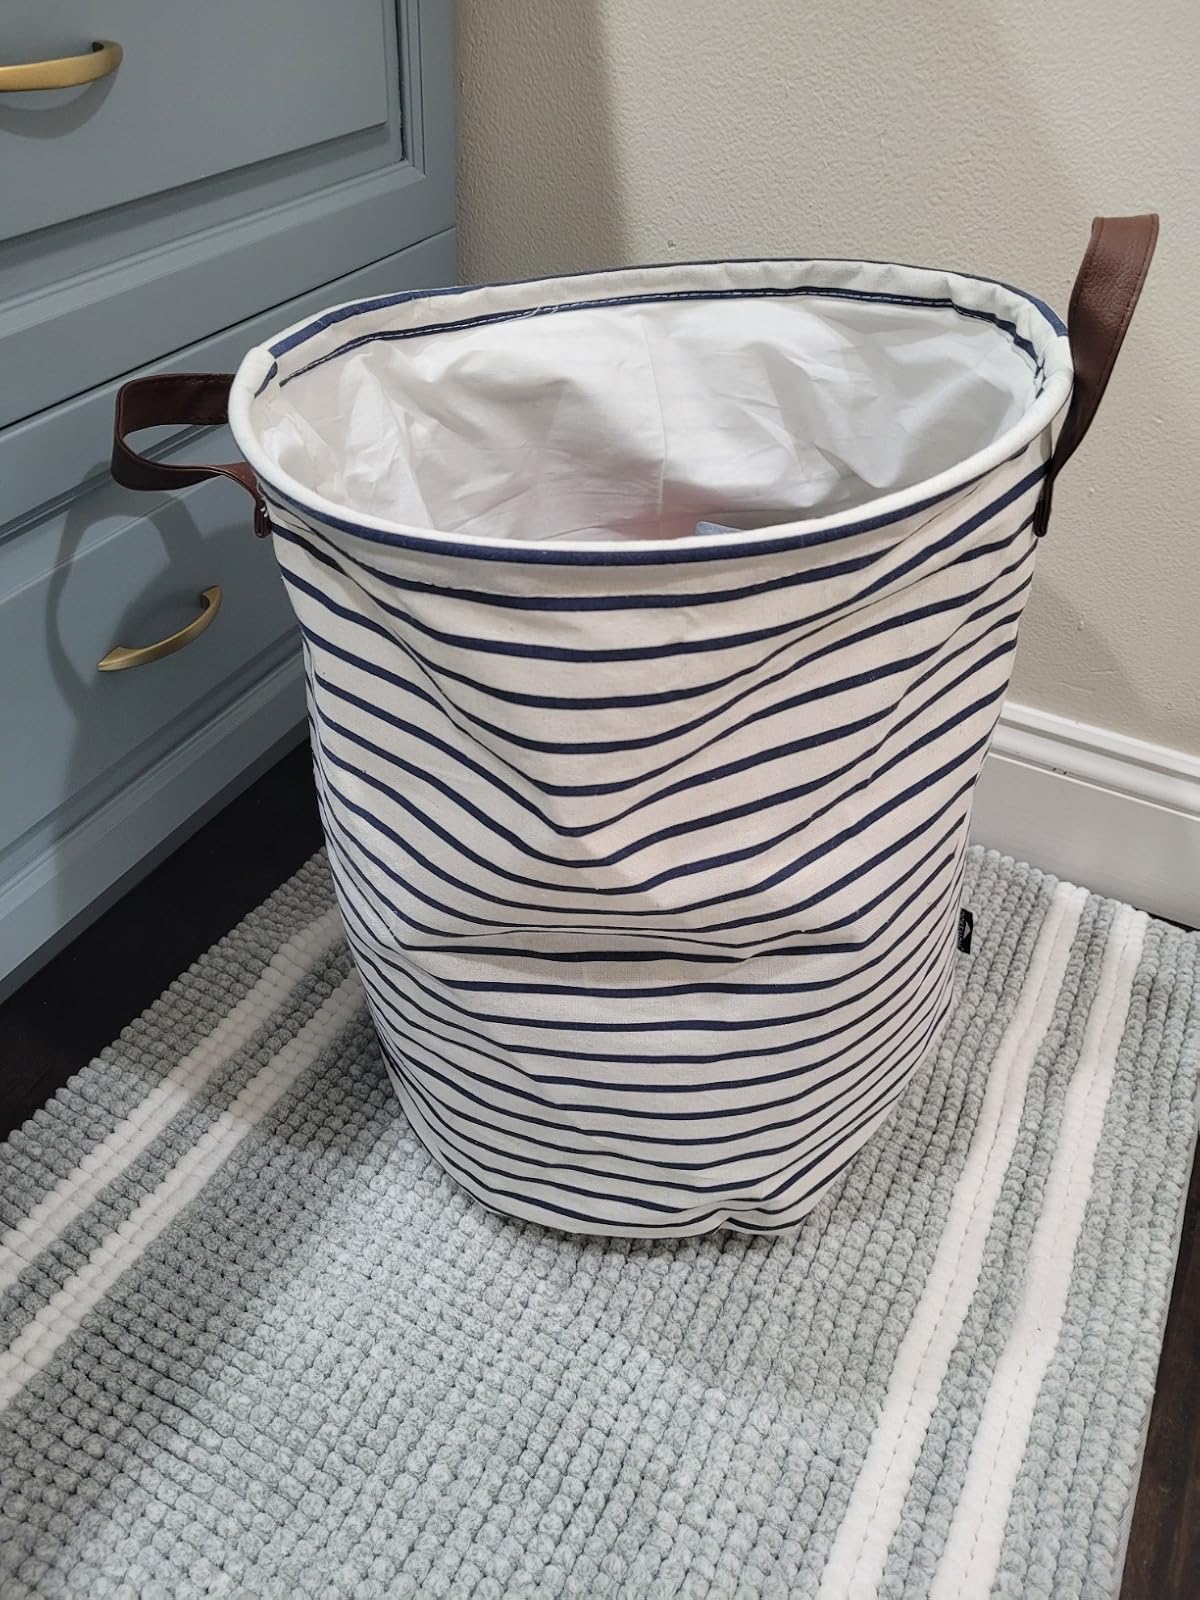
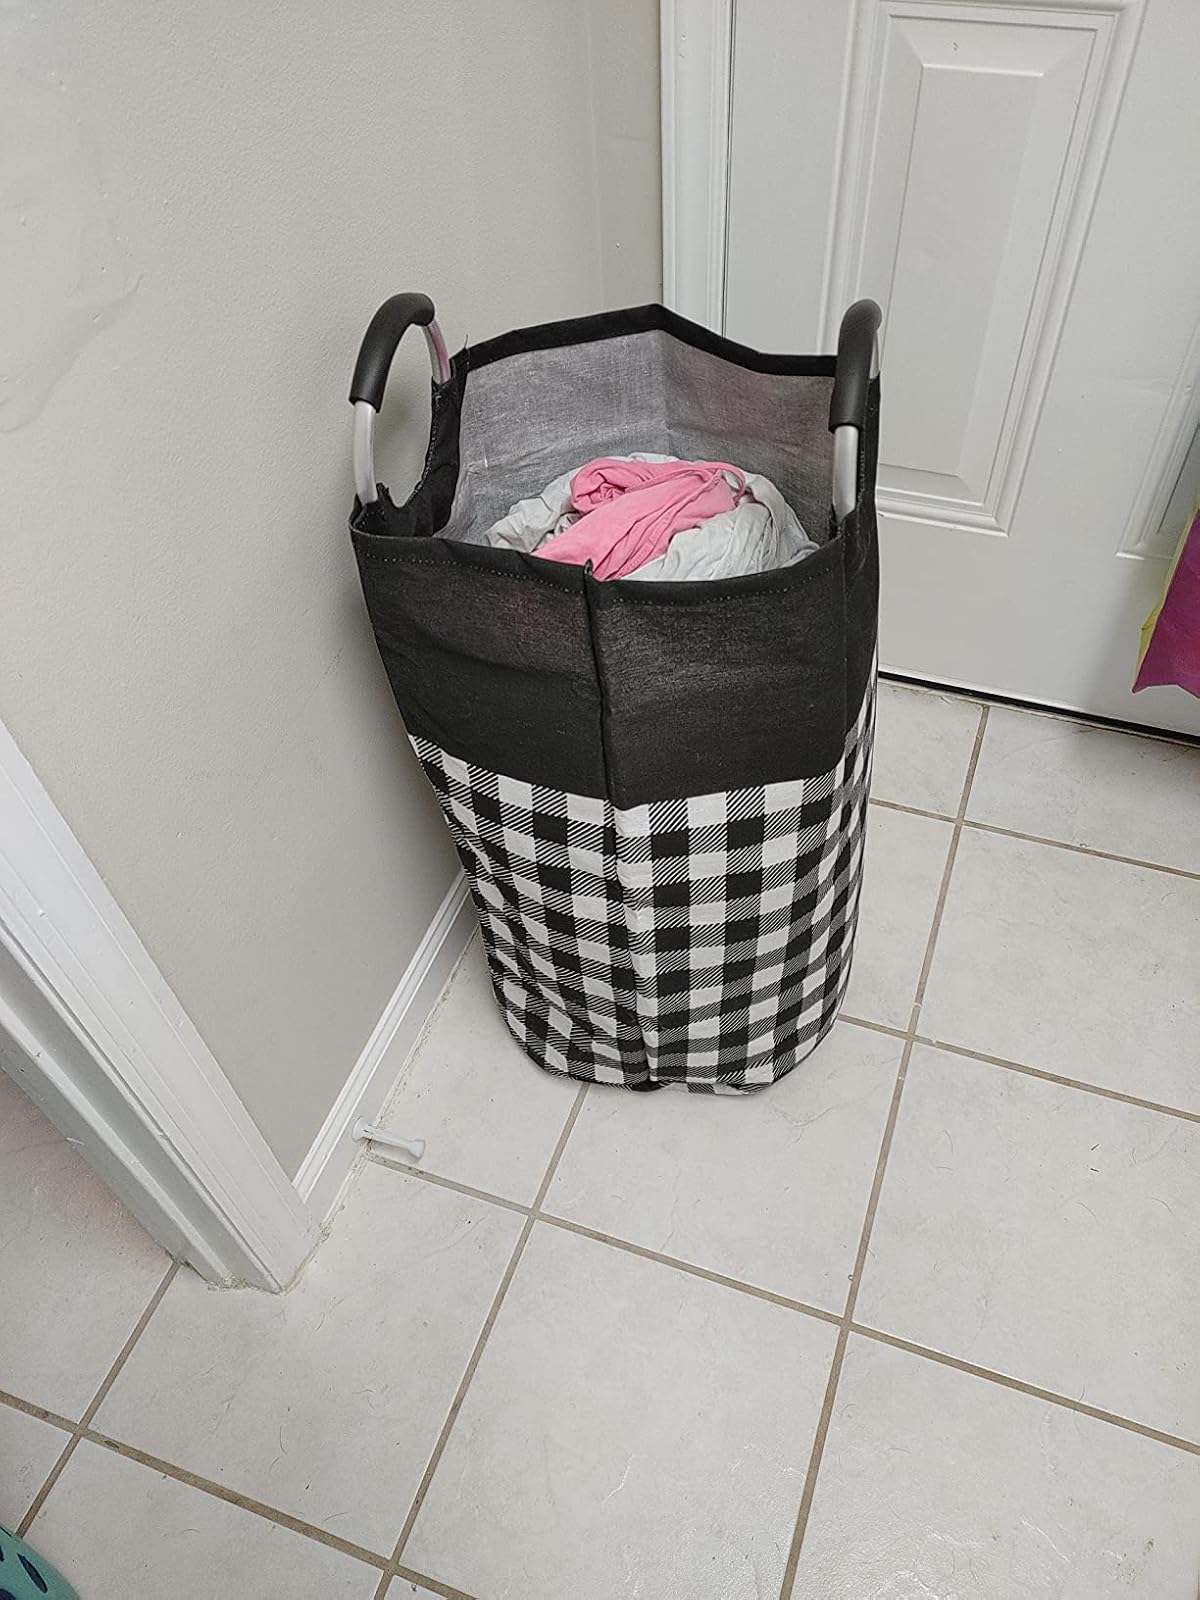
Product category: items_hamper
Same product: no